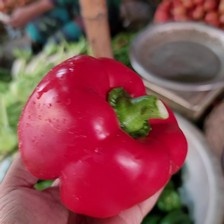
Label: capsicum